Major John Burrowes Mansion

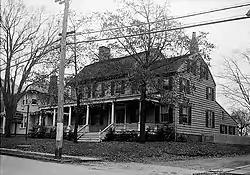

Major John Burrowes Mansion is located in Matawan, Monmouth County, New Jersey, United States. The mansion was built in 1723 and was added to the National Register of Historic Places on September 29, 1972. It was added to the New Jersey Register of Historic Places on March 17, 1972. The mansion is now a museum and is the headquarters of the Matawan Historical Society.